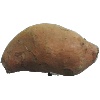
Label: Potato Sweet 1